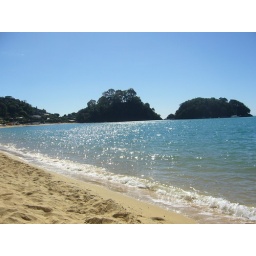
Golden sand and dazzling blue sea in the Abel Tasman National Park.